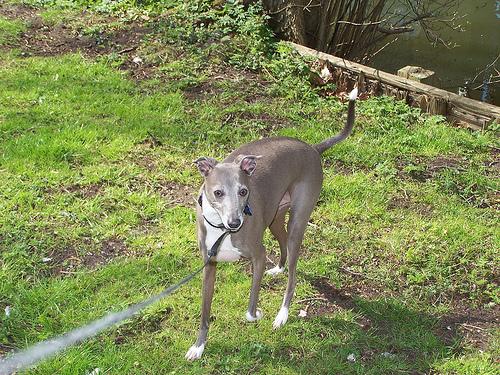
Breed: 238-n000099-Italian_greyhound